Santiago Ramírez (cyclist)

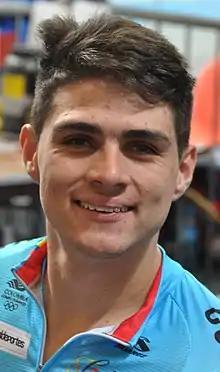
Ramírez in 2018

Santiago Ramírez Morales (born 20 July 1994) is a Colombian track cyclist. He competed in the team sprint at the 2014 UCI Track Cycling World Championships.